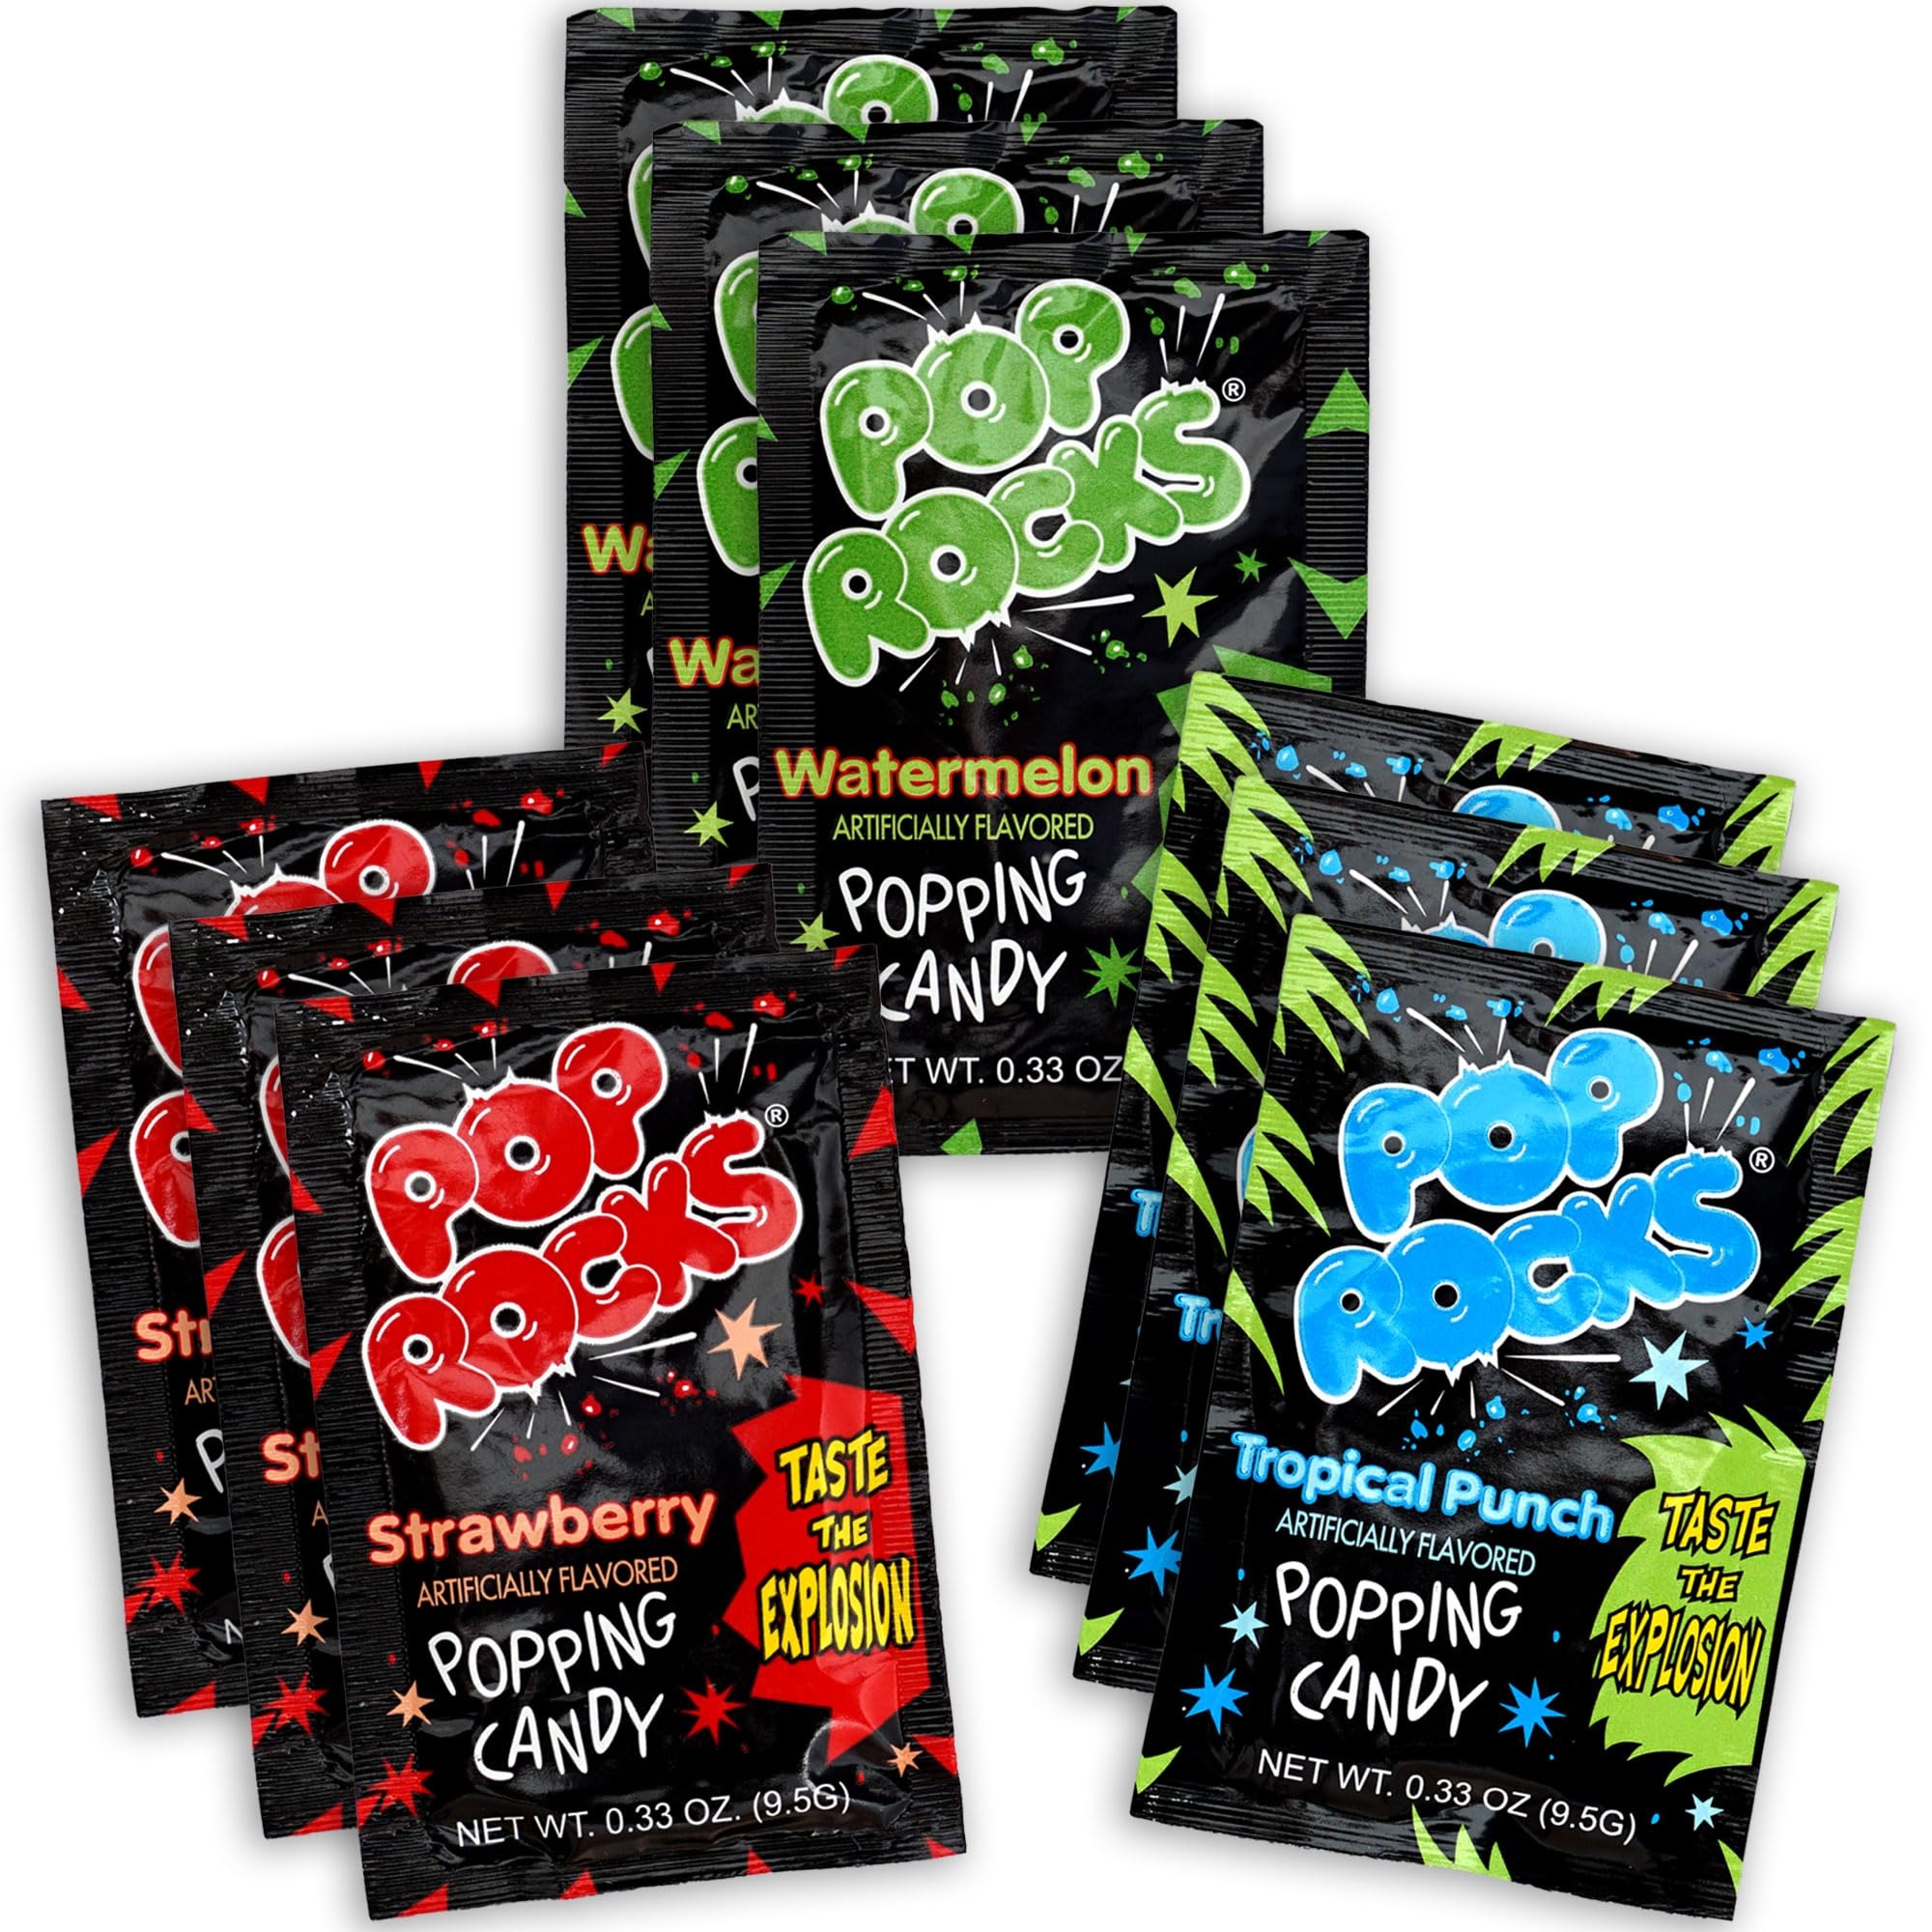
Item Name: The Hampton Candy Company Pop Rocks Candy 9 Pack, 3 Flavors of Each - Watermelon, Strawberry, Tropical Punch
Bullet Point 1: 9 PACK OF POP ROCK: Triple the fun with Pop Rocks! This 9 piece pack features three mouthwatering flavors: (3) Strawberry, (3) Watermelon & (3) Tropical Punch. Dive in and discover your new favorite!
Bullet Point 2: Unleash a burst of flavor and fun with Pop Rocks! These tiny candies crackle and pop on your tongue, creating a delightful popping sensation that will tantalize your taste buds.
Bullet Point 3: Perfect for school kids, parties, festivities, holiday celebrations, pinatas, and sharing with your cherished family and friends — these treats are a delightful addition to any occasion.
Bullet Point 4: For more than two decades, The Hampton Popcorn & Candy Company has been delighting taste buds with a delectable assortment of popcorn and candy treats, perfect for every occasion.
Product Description: Unleash a burst of flavor and fun with Pop Rocks! These tiny candies crackle and pop on your tongue, creating a delightful popping sensation that will tantalize your taste buds. Triple the fun with Pop Rocks! This 9 piece pack features three mouthwatering flavors: (3) Strawberry, (3) Watermelon & (3) Tropical Punch. Dive in and discover your new favorite!
Value: 2.97
Unit: Ounce

Price: 14.99